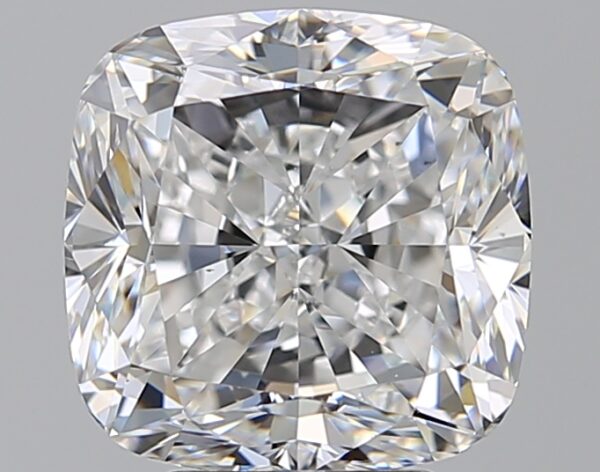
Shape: cushion
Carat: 5.01
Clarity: VS1
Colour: D
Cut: EX
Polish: EX
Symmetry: EX
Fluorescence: N
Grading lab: GIA
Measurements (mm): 9.41 x 9.38 x 6.53